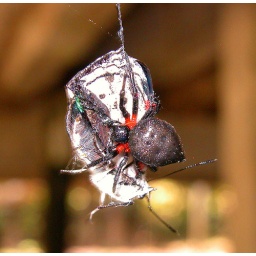
Spider with captured butterfly underneath main building of Podocarpus Nat Pk, Ecuador